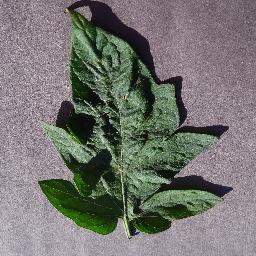
Label: Tomato___Target_Spot